Atlantic salmon

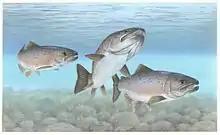

Atlantic salmon are the largest species in the genus "Salmo". After two years at sea, the fish average in length and in weight. But specimens that spend four or more winters feeding at sea can be much larger. An Atlantic salmon netted in 1960 in Scotland, in the estuary of the river Hope, weighed , the heaviest recorded in all available literature. Another netted in 1925 in Norway measured in length, the longest Atlantic salmon on record.